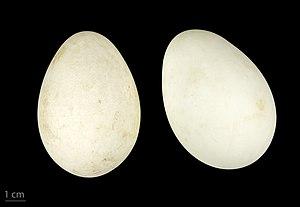
L’Ouette d'Égypte est une espèce d'oiseaux de la famille des anatidés. C'est la seule espèce du genre Alopochen à ne pas être éteinte. Elle appartient à la sous-famille des Tadorninae qui comprend notamment les tadornes.